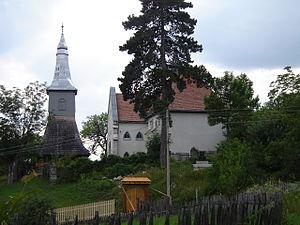
Károly Kós, né Karl Kosch le 16 décembre 1883 à Temesvár/Timișoara, alors en Autriche-Hongrie et décédé le 25 août 1977 à Cluj/Kolozsvár en Roumanie, était un architecte, écrivain, éditeur, rédacteur, graphicien, professeur, ethnographe et politicien transylvain d'origine allemande et d'expression hongroise, devenu citoyen roumain. Il a été l'un des plus importants promoteurs du multiculturalisme.